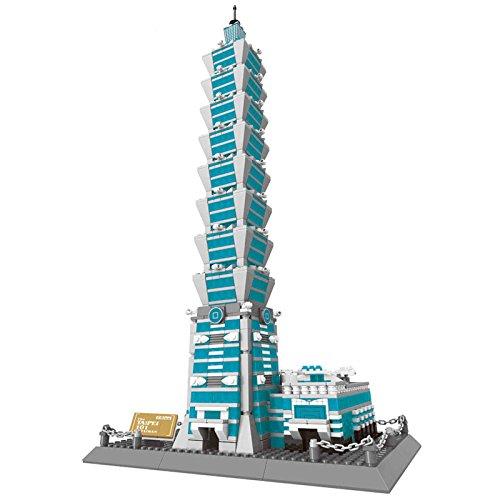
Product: WANGE Simple Package Worldwide Famous Architecture Building Blocks Toy Set The Taipei 101 978 pcs
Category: Toys & Games | Games & Accessories | Game Collections
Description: This is a very high quality set manufactured by WANGE.
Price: $104.44
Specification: ProductDimensions:10x10x24inches|ItemWeight:5pounds|ShippingWeight:5pounds(Viewshippingratesandpolicies)|ASIN:B01JSPZZXY|Itemmodelnumber:8019|Manufacturerrecommendedage:6yearsandup